Lucy Benjamin

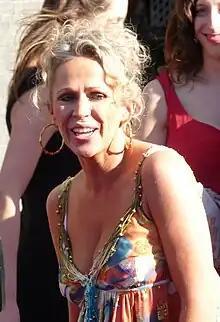
Lucy Benjamin at the 2009 British Academy Television Awards

Lucy Benjamin (born Lucy Jane Baker; 25 June 1970) is an English actress. After appearing in various television series including "Close to Home" (1989–1990), "Press Gang" (1989–1993) and "Jupiter Moon" (1990, 1996), she was cast in the BBC soap opera "EastEnders" as Lisa Fowler in 1998, for which she received a nomination for Most Popular Actress at the 2001 National Television Awards.